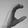
ASL letter: C